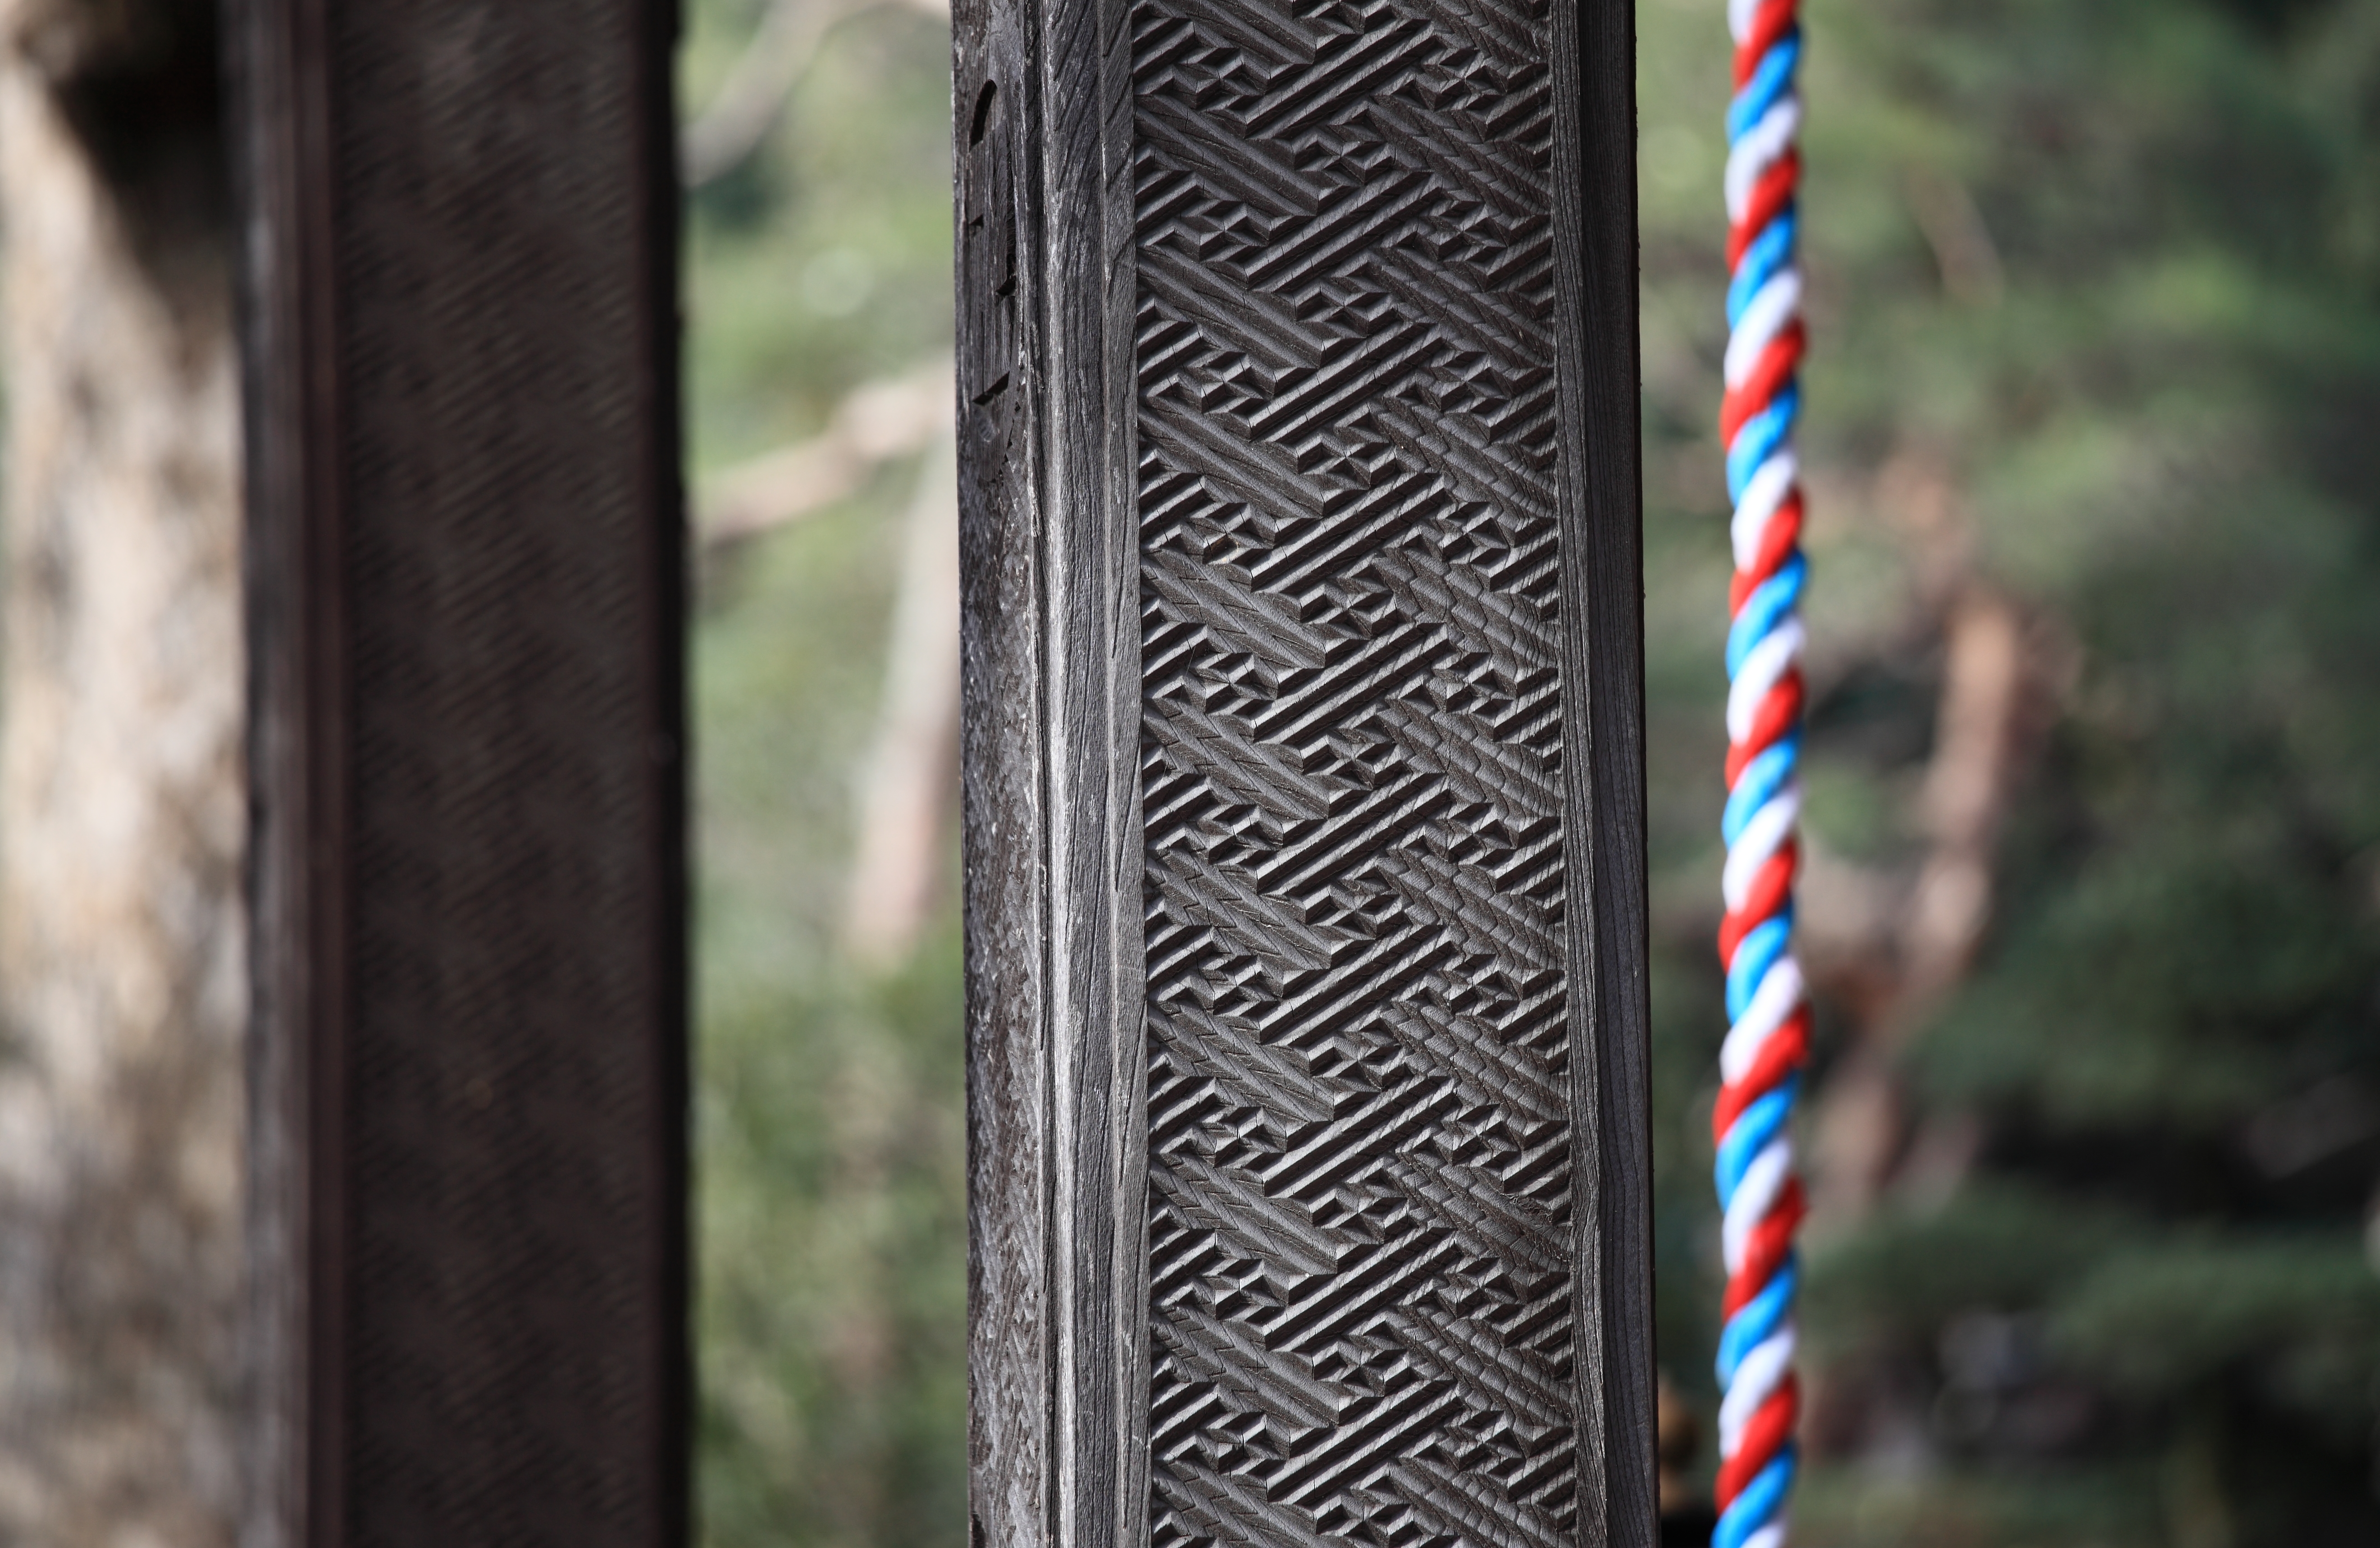
window, green, pillar, high, material, tire, temple, 5d, hires, markii, hi, res, resolution, saitama, hikigun, anrakuji, yoshimi, tread, outdoor structure, automotive tire